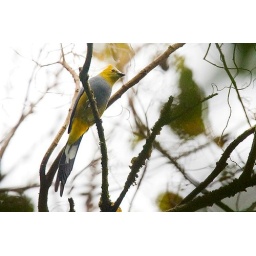
Such a beautiful bird unfortunately was always perching on the tree tops in a bad light